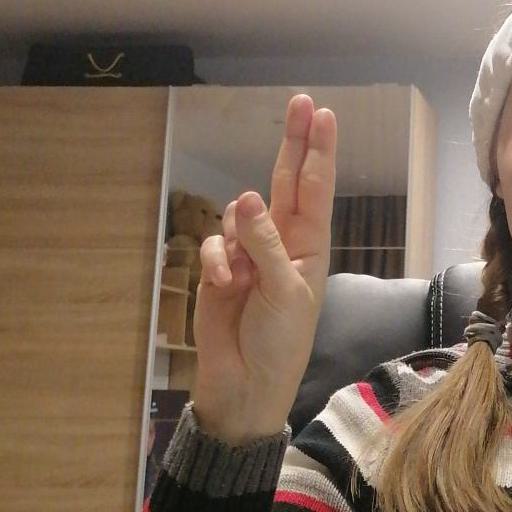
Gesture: two_up